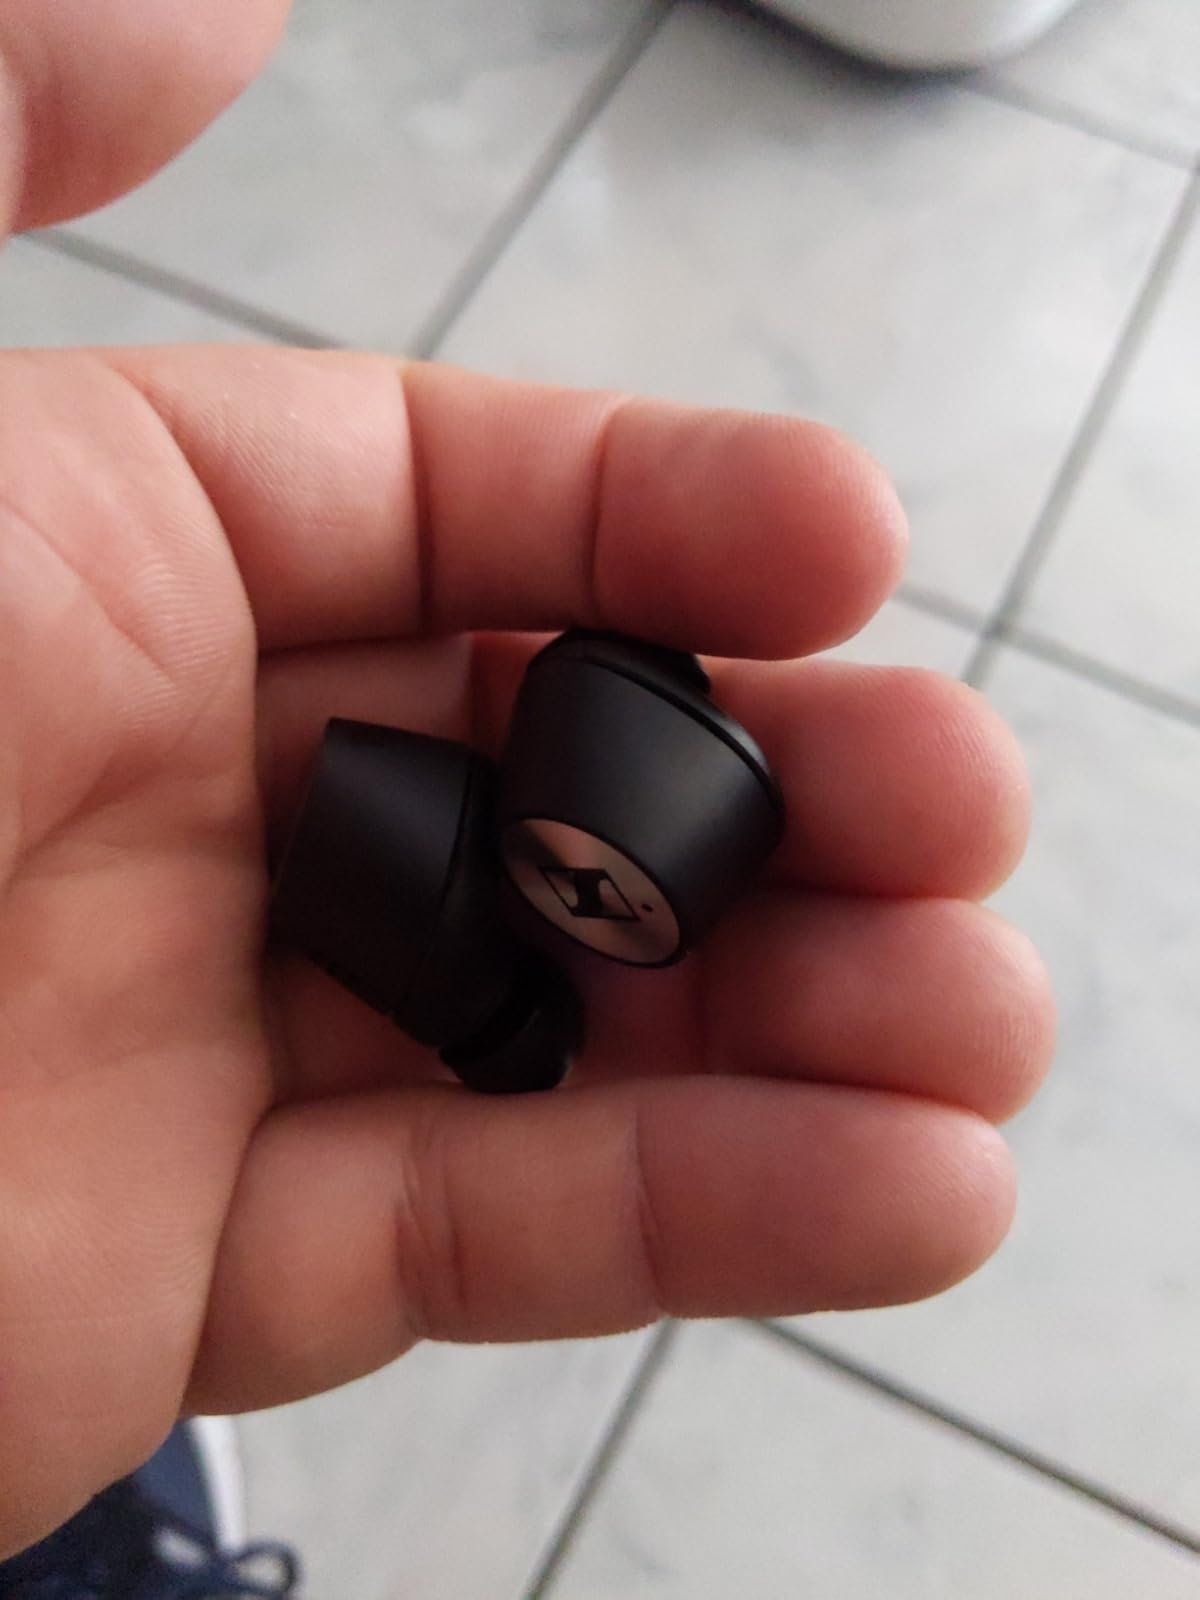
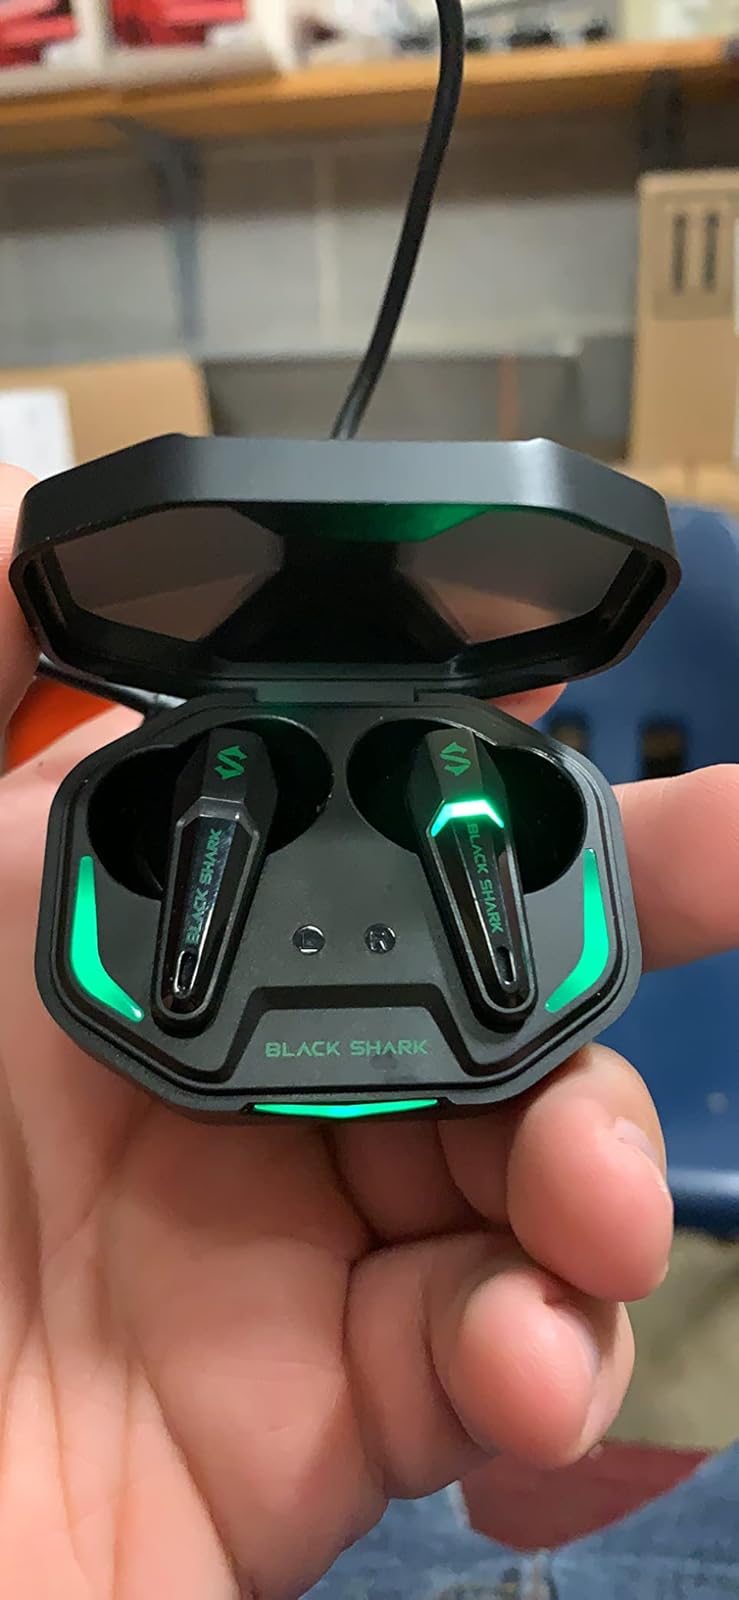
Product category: earbuds
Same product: no